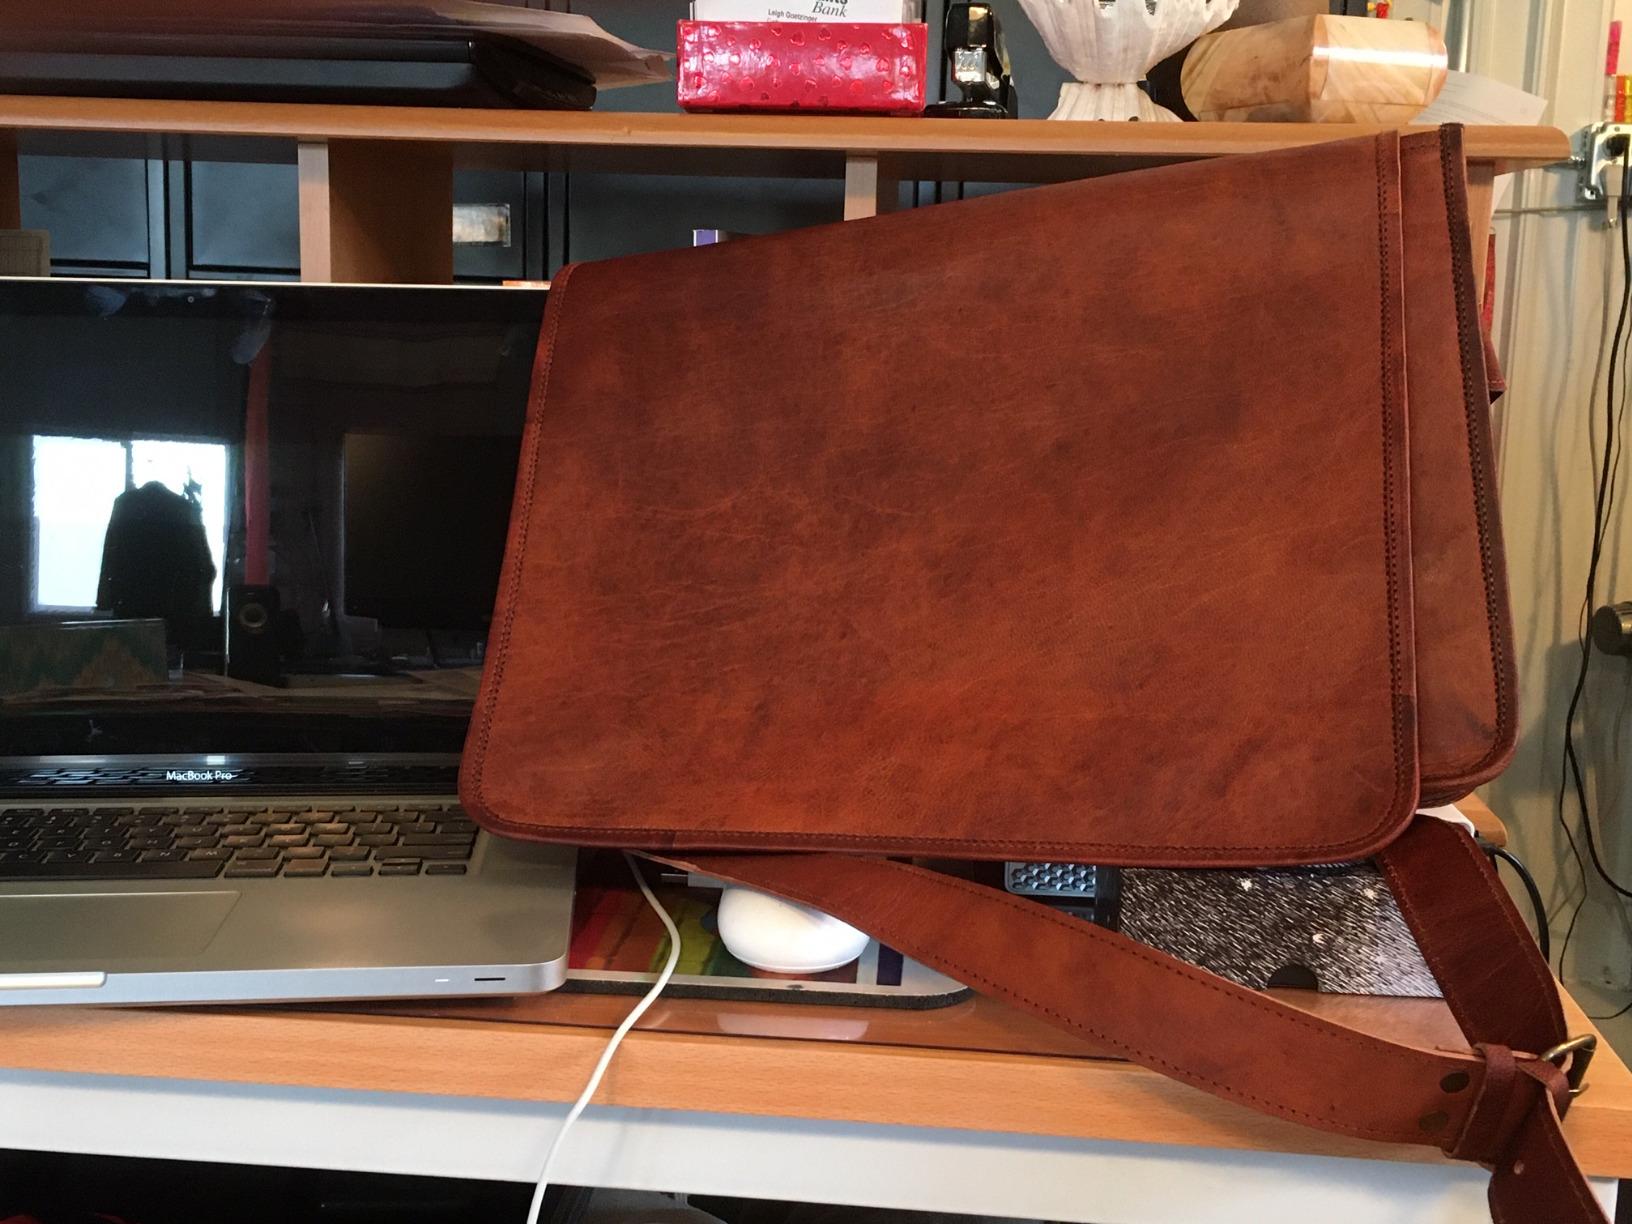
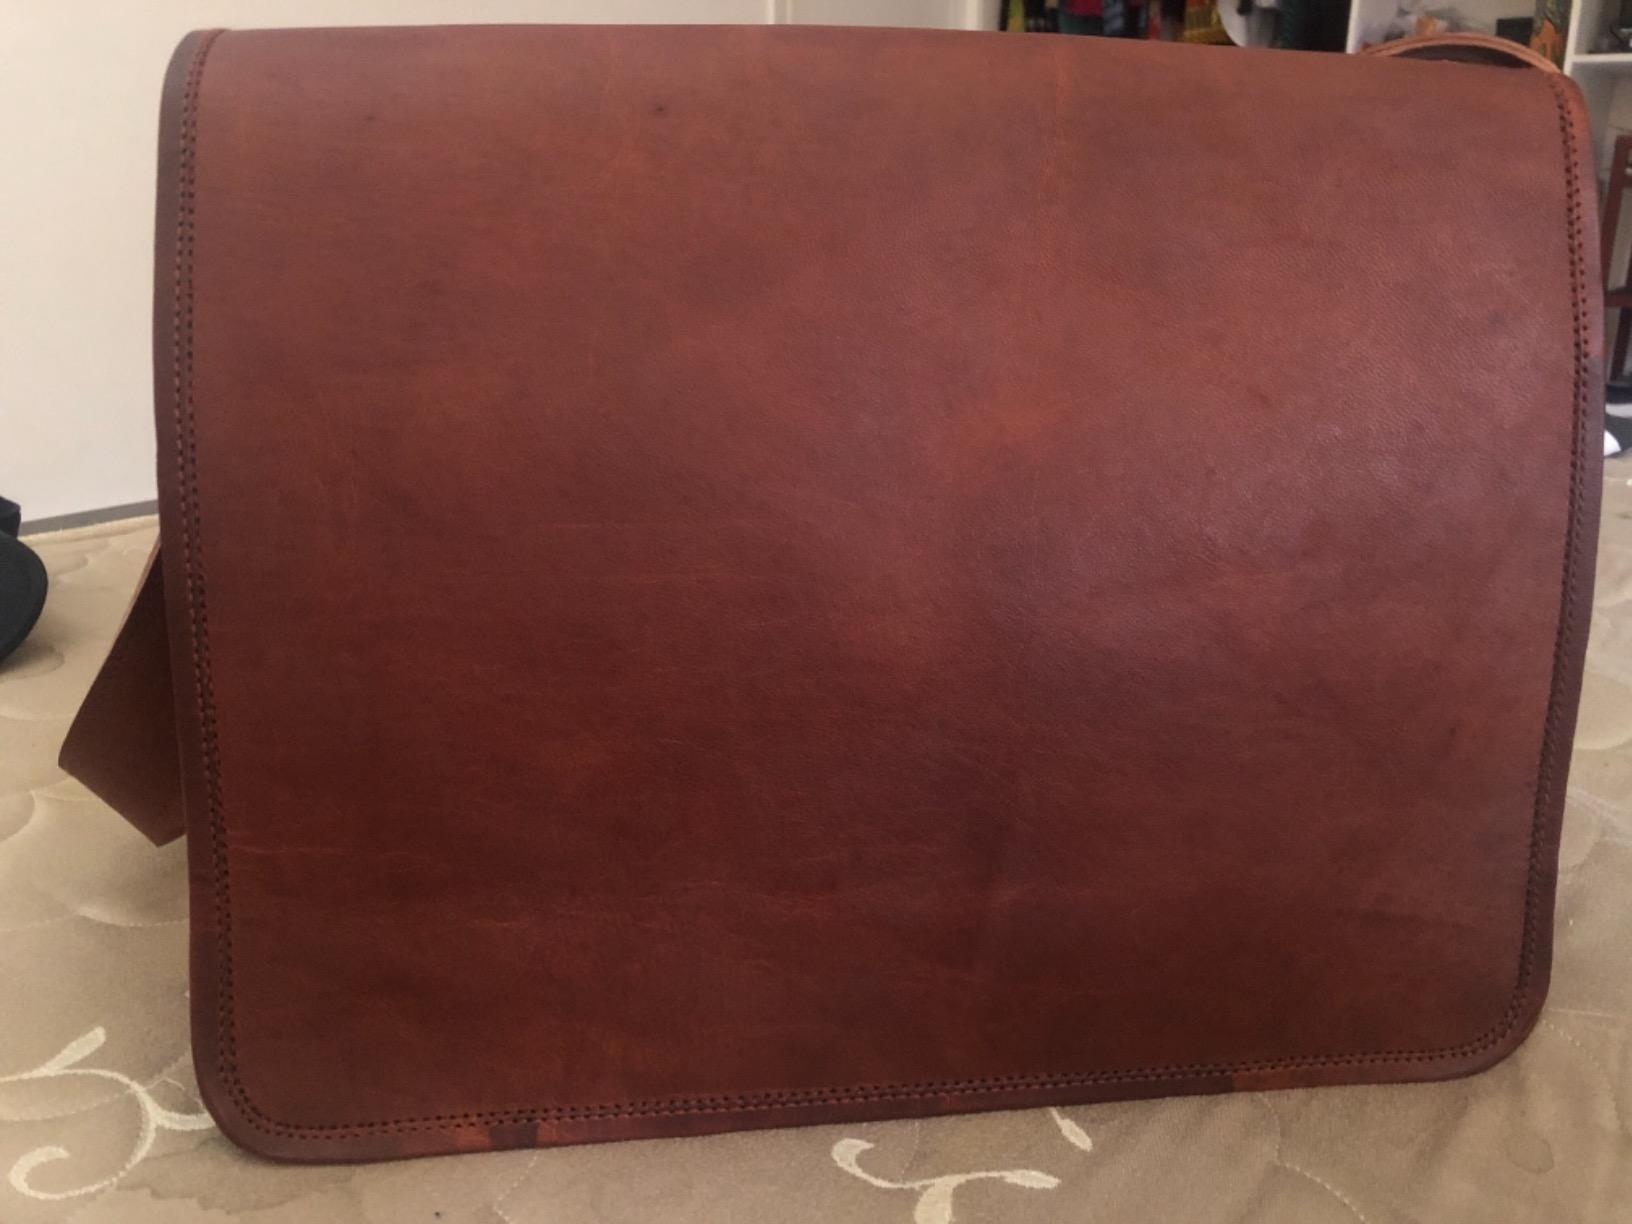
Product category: bag
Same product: yes